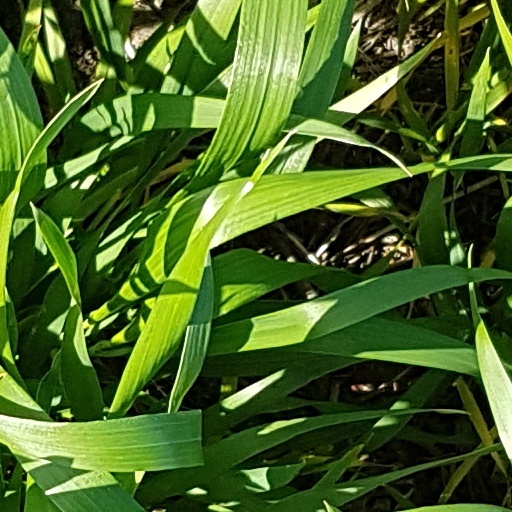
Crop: wheat